Thin-film bulk acoustic resonator

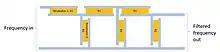
Ladder type bandpass filter based on FBAR resonators. The difference of resonance frequency of resonators 1 and 2 determine the frequency range of frequencies to be passed.

FBAR devices can be used for radio frequency filtering. Most smartphones in 2020 include at least one FBAR-based duplexer or filter and some 4/5G products may even include 20–30 functionalities based on FBAR technology mainly due to the increased complexity of radio frequency front end (RFFE, RF front end) electronics – both receiver and transmitter paths – and the antenna/antenna system. Trends to utilize RF spectrum more efficiently with higher frequencies than roughly 1.5–2.5 GHz and in some cases also simultaneously with increasing RF output power have supported FBAR technology to become one of the key enabling technologies in telecommunication realisations. FBAR technology complements and in some cases competes with surface acoustic wave (SAW) technology and FBAR resonators can replace crystals in crystal oscillators and crystal filters at frequencies more than 100 MHz.